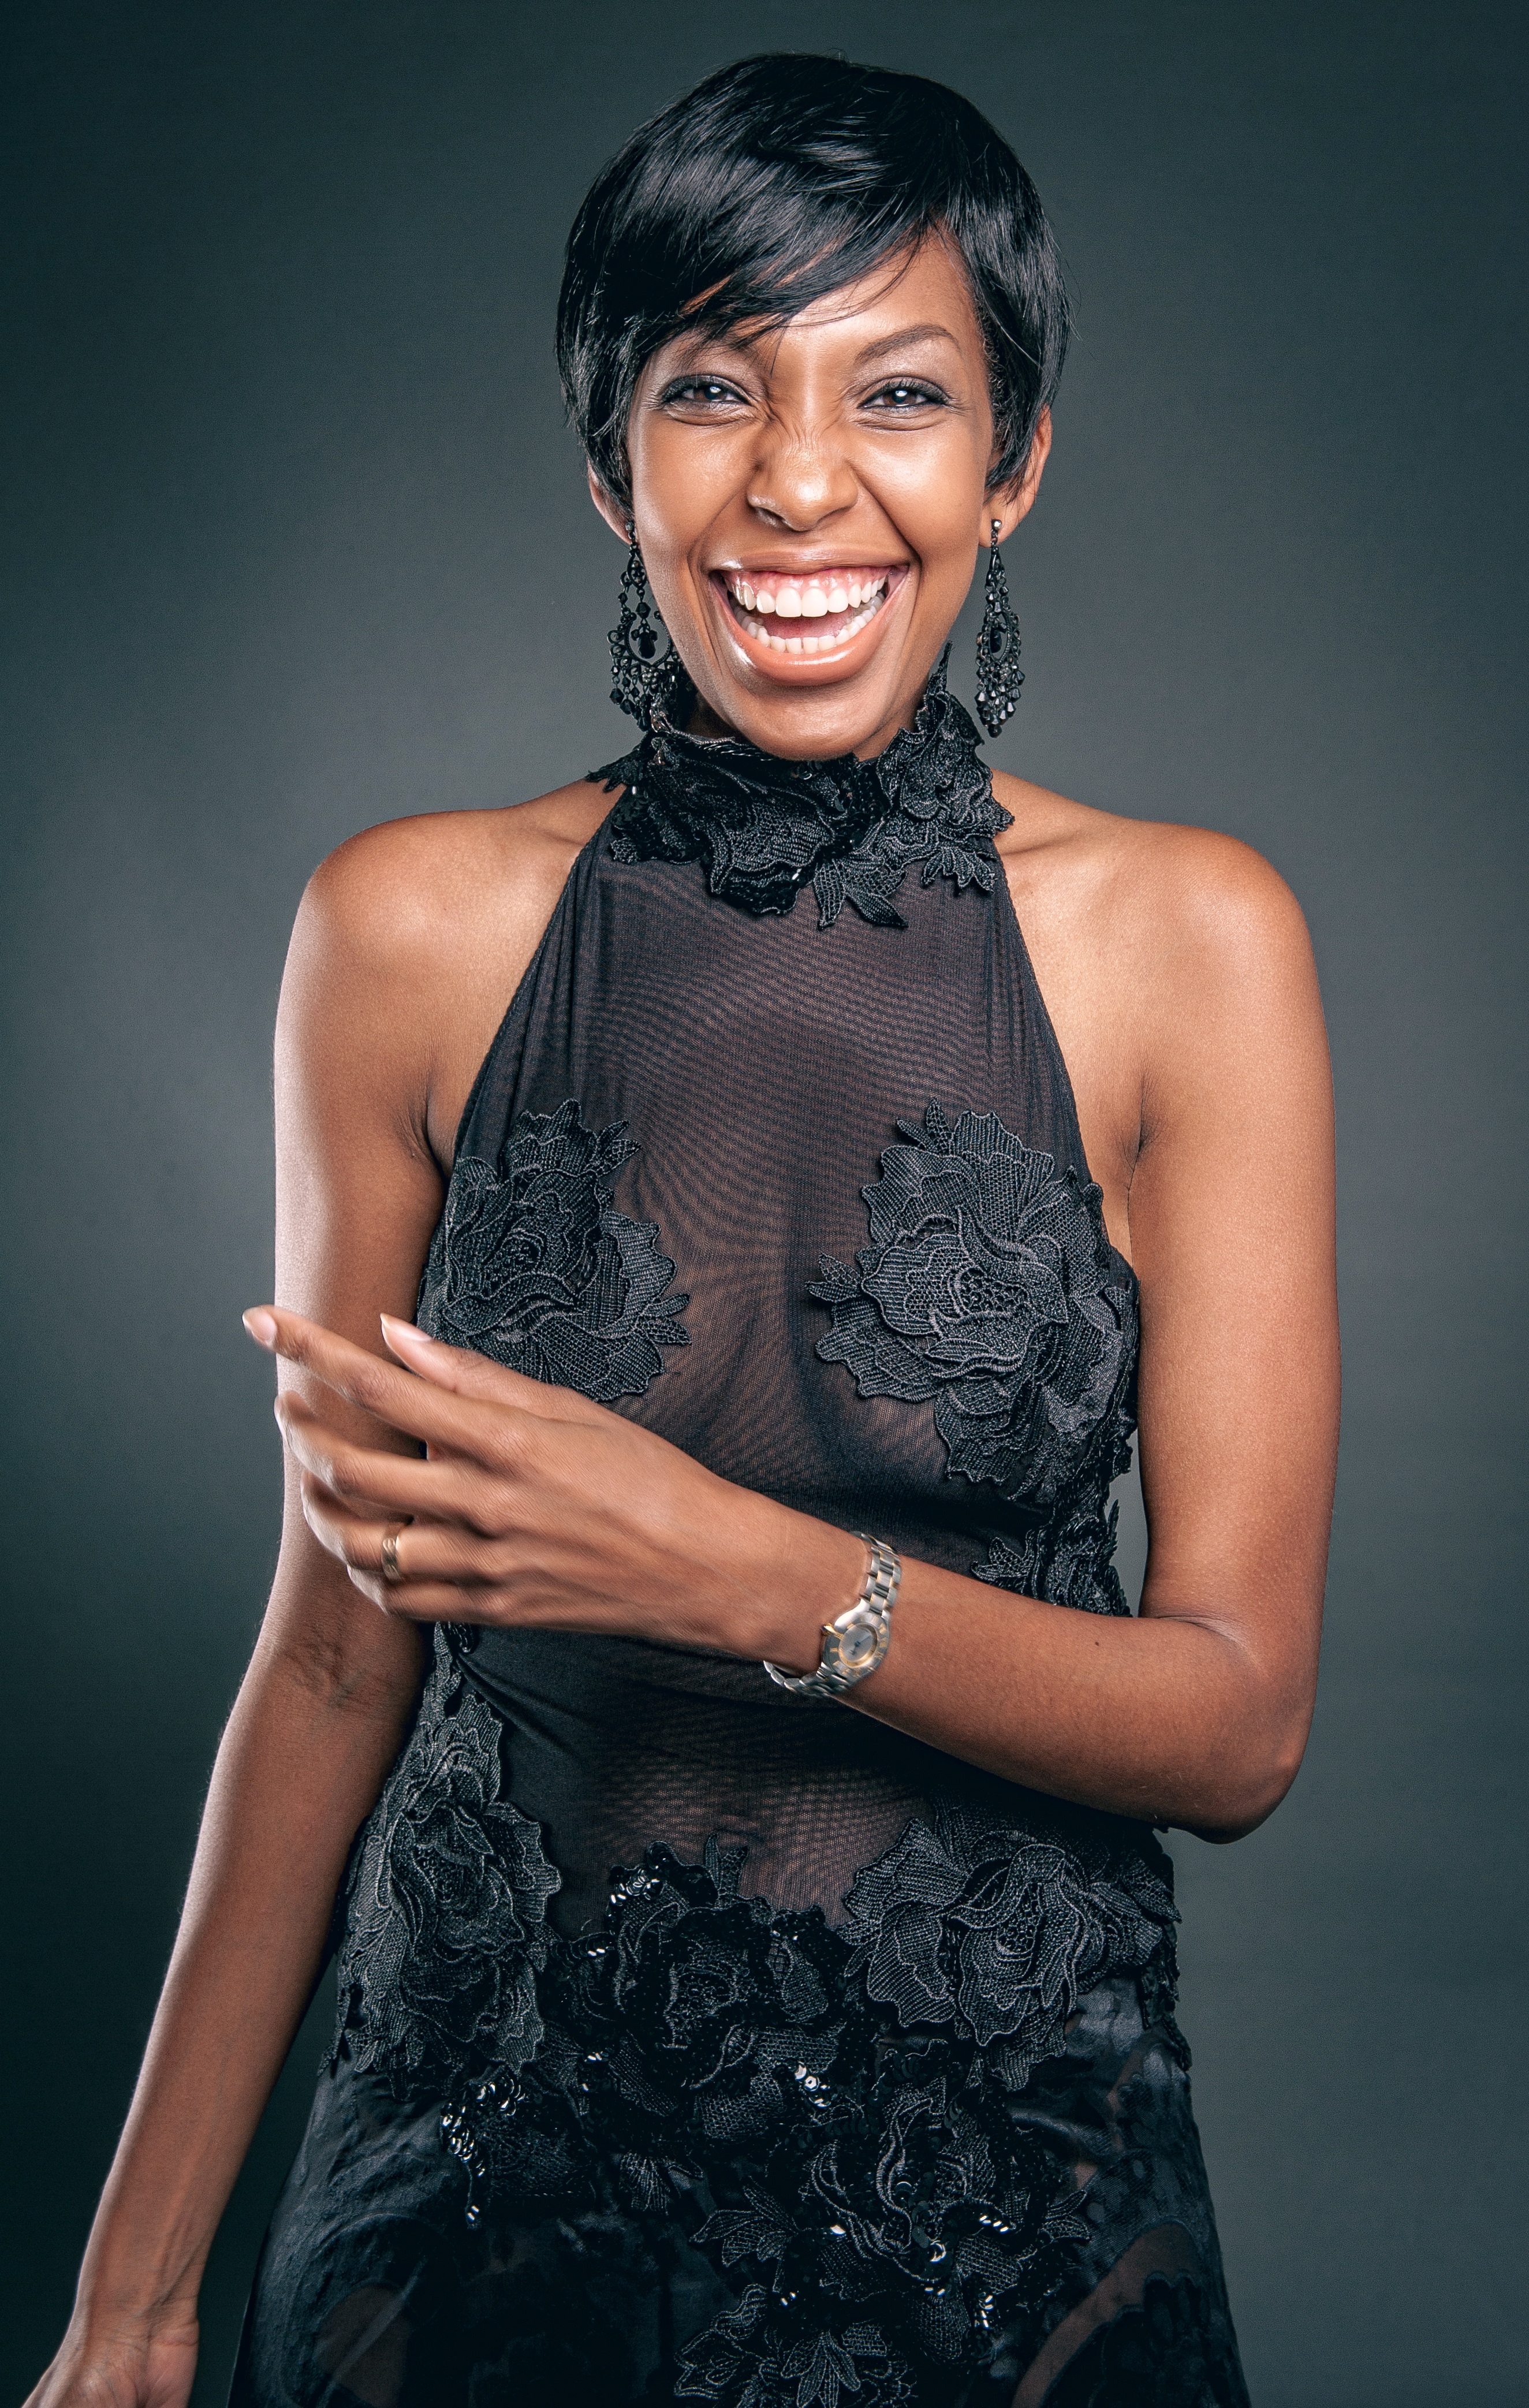
person, people, girl, woman, hair, female, singer, portrait, model, young, studio, fashion, lady, lifestyle, hairstyle, makeup, posing, face, dress, cool, beauty, sexy, style, elegant, attractive, adult, glamour, stylish, vogue, sensual, abdomen, photo shoot, singer songwriter, fashion show, supermodel